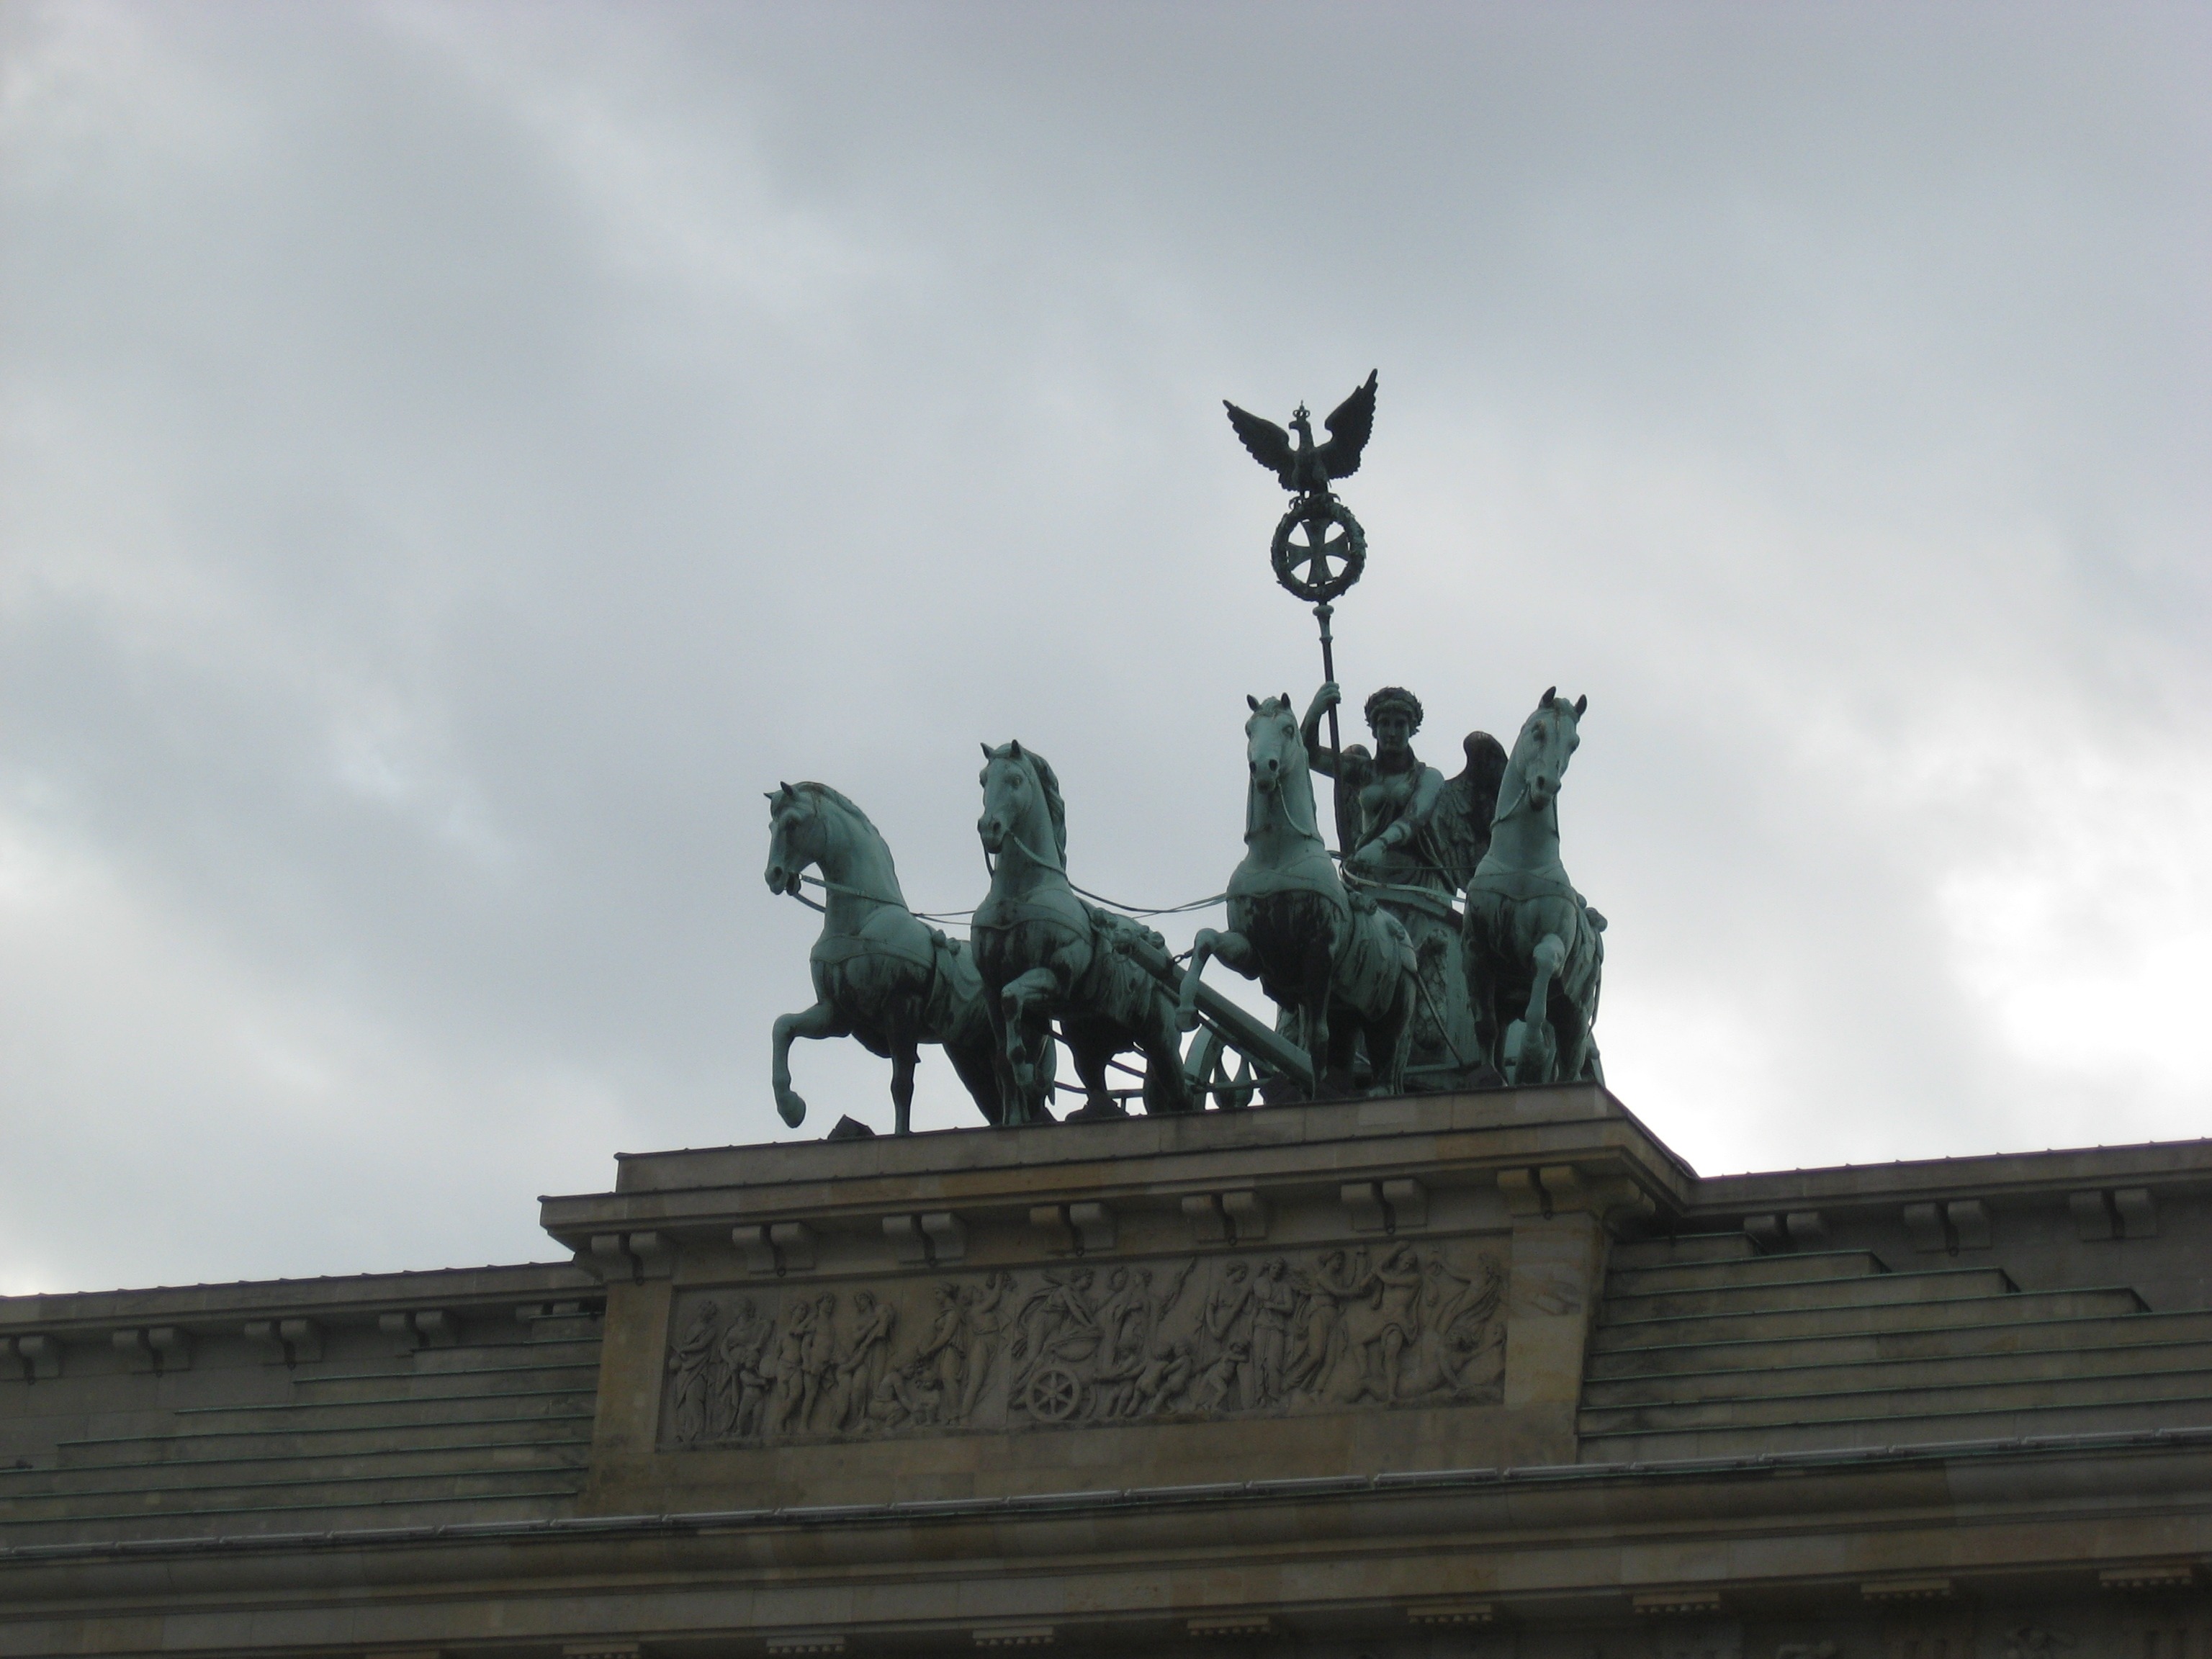
wing, light, architecture, night, building, city, monument, statue, pillar, high, landmark, goal, sculpture, memorial, art, germany, berlin, large, brandenburg, columnar, housewife, quadriga, ruhr